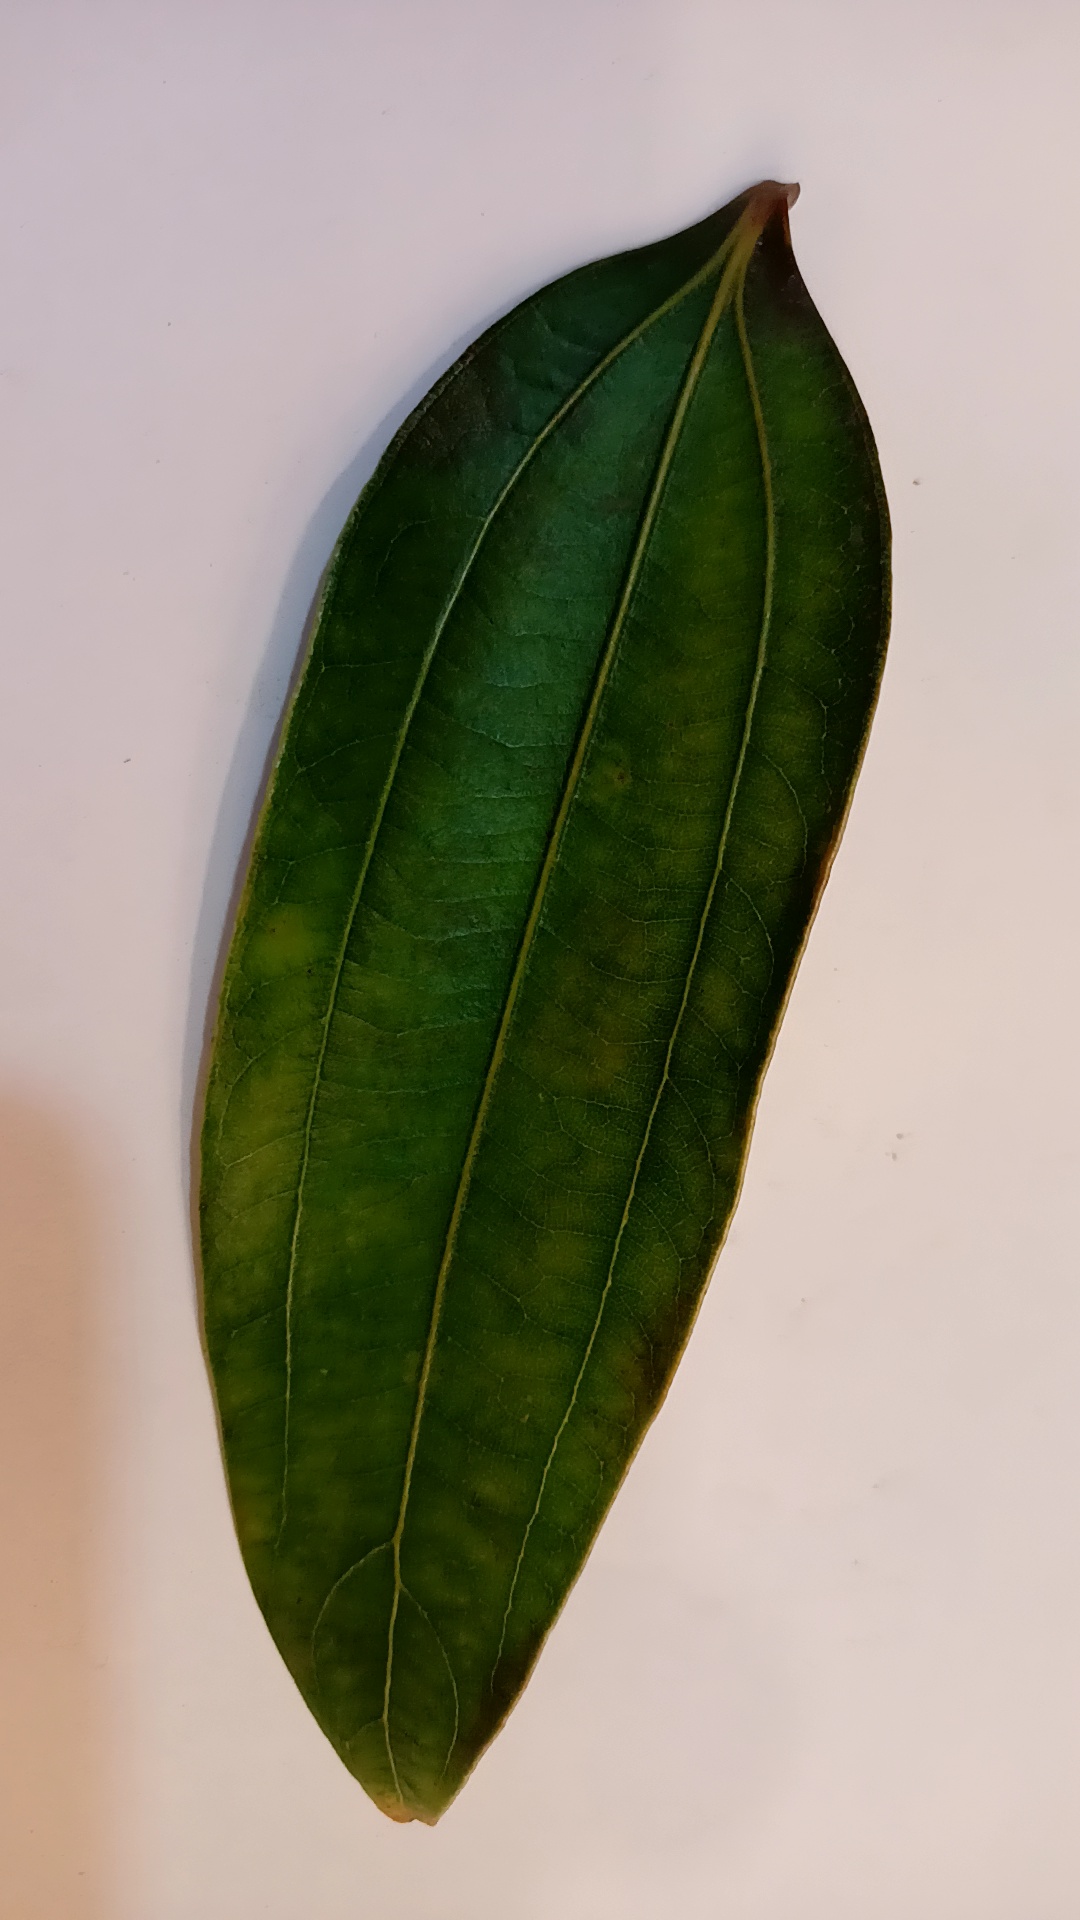
Label: Healthy